Nicolas (footballer, born 1989)

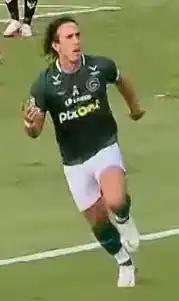
Nicolas with Goiás in 2022

Nicolas Godinho Johann (born 4 October 1989) or simply Nicolas, is a Brazilian professional footballer who plays as a forward who plays for Criciúma.